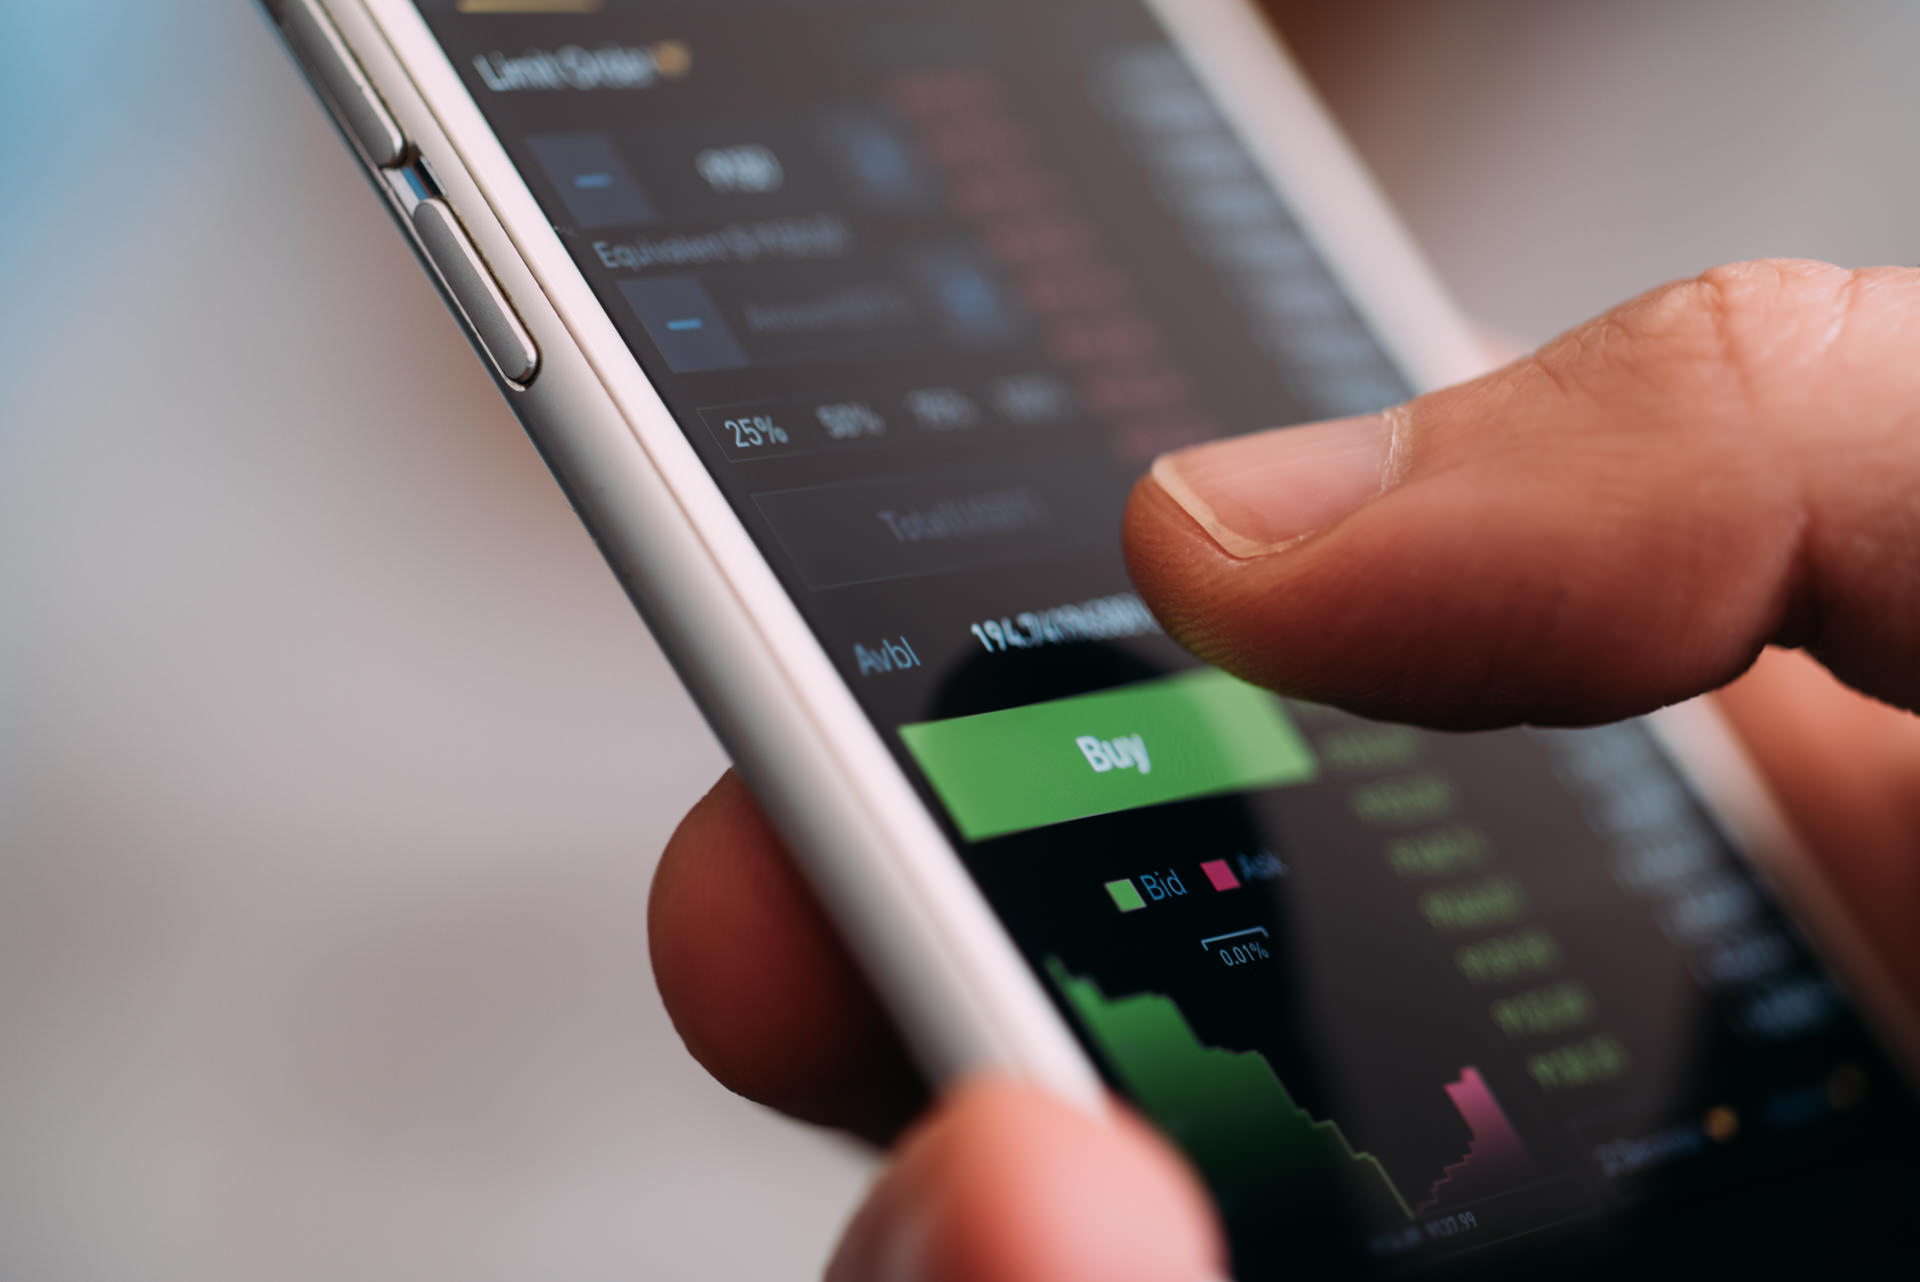
gadget, mobile phone, portable communications device, feature phone, communication device, electronic device, smartphone, technology, finger, mobile device, hand, electronics, multimedia, thumb